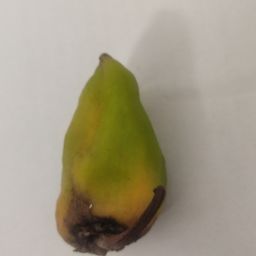
Crop: New Mexico Green Chile
Quality: Damaged